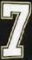
Number: 7